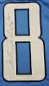
Number: 8